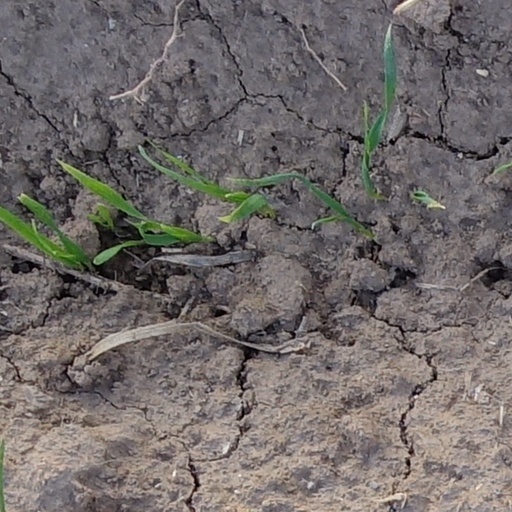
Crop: wheat